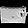
Label: Bag